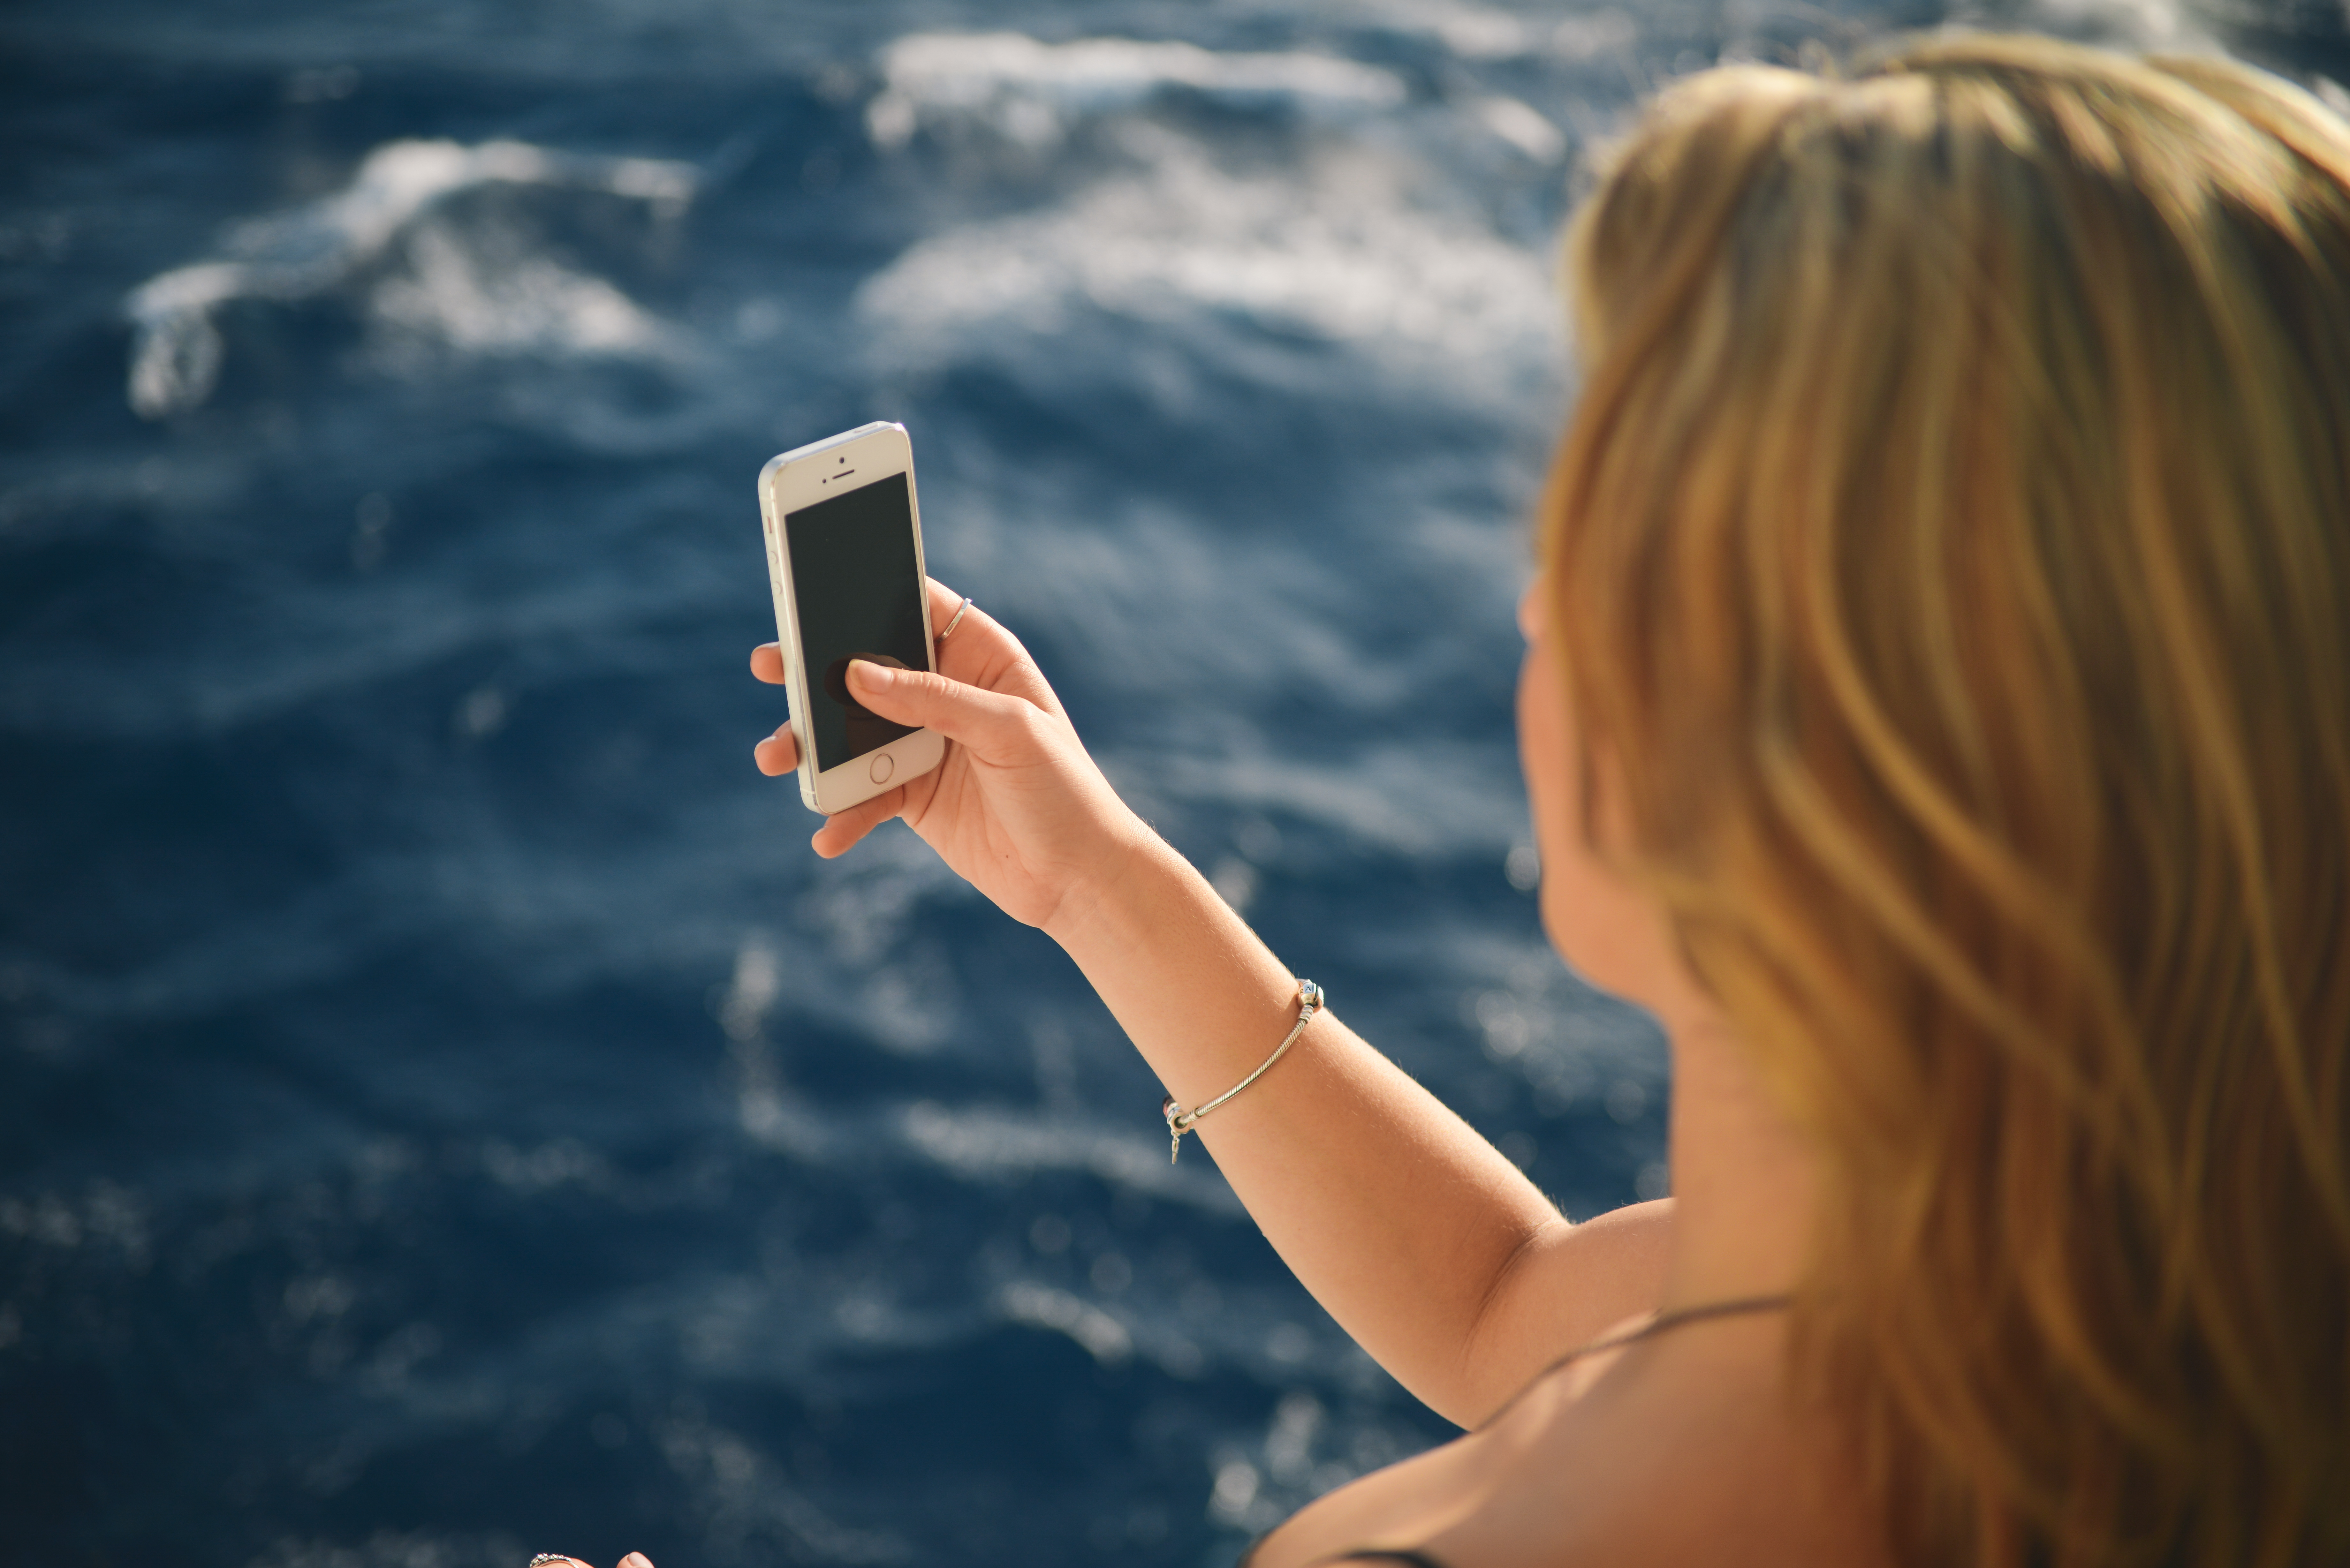
iphone, smartphone, hand, sea, ocean, person, woman, sunlight, vacation, touch, holiday, bikini, selfie, touchscreen, emotion, interaction